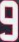
Number: 9